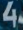
Number: 4